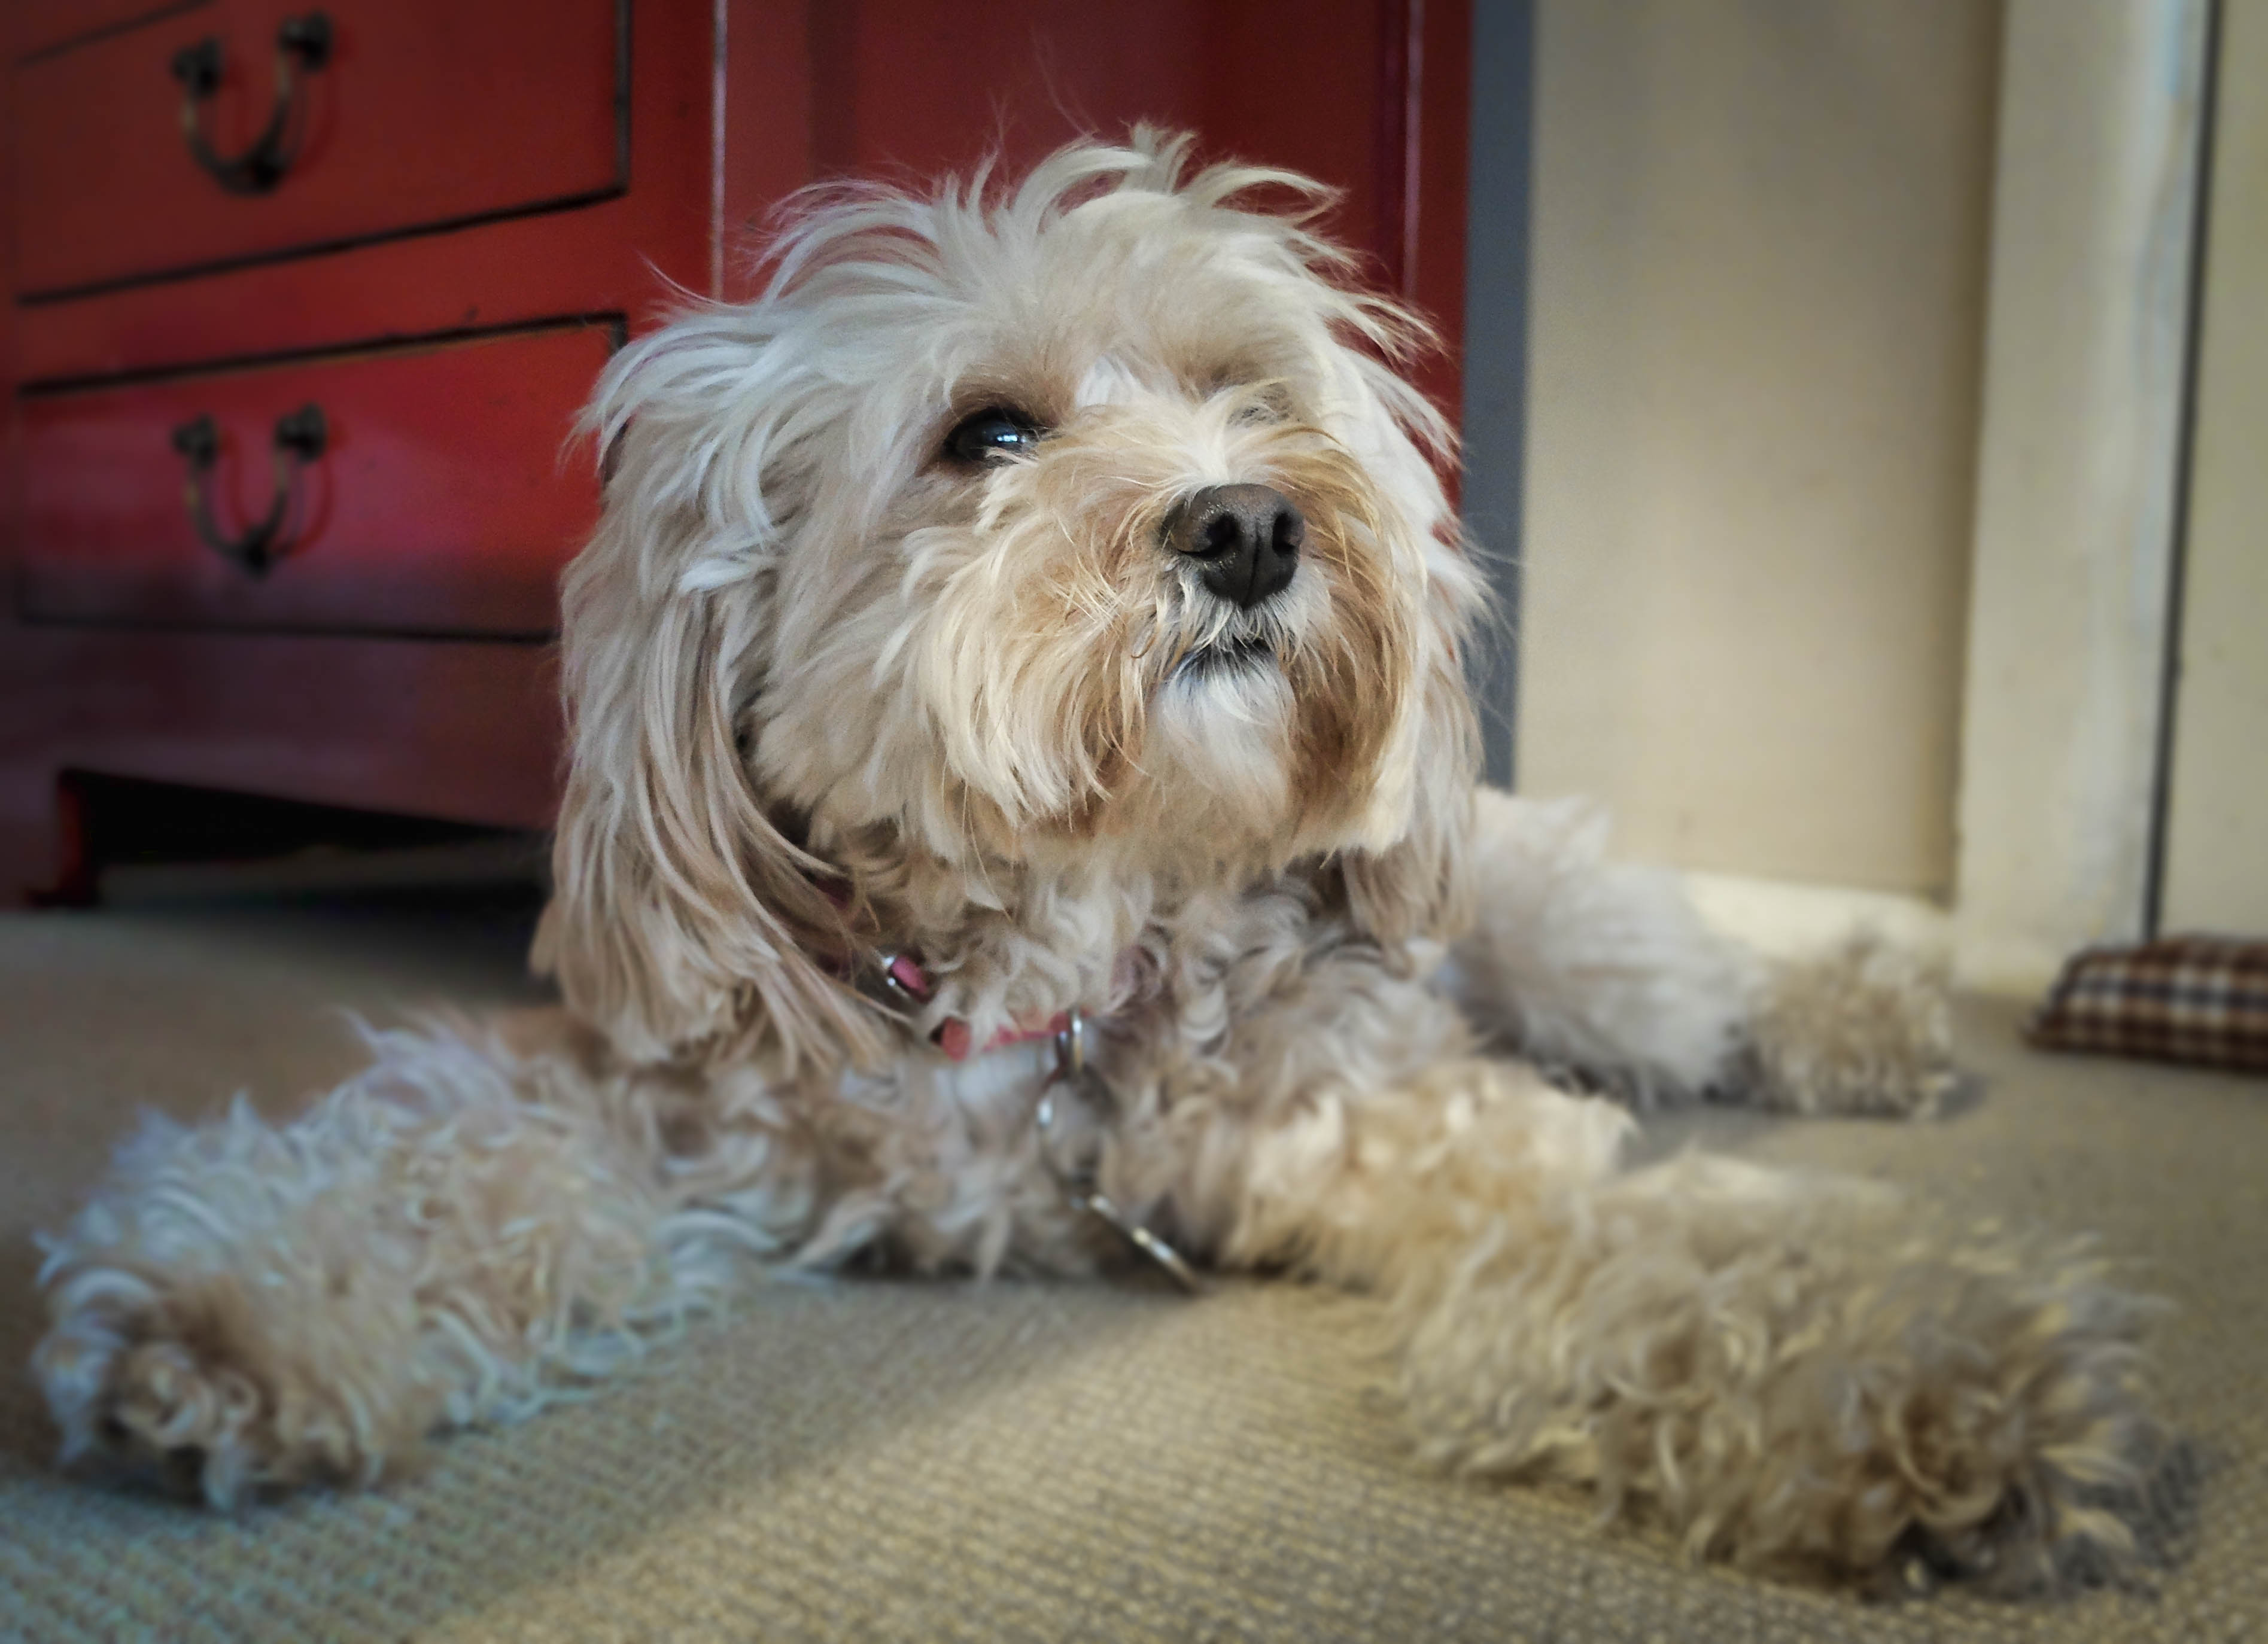
puppy, dog, pet, mammal, vertebrate, dog breed, lhasa apso, cavoodle, cavapoo, poodlecross, oddle, maltese, bichon, miniature poodle, cockapoo, bolognese, havanese, dog like mammal, carnivoran, schnoodle, dandie dinmont terrier, l wchen, glen of imaal terrier, dog crossbreeds, morkie, cavachon, bolonka, poodle crossbreed